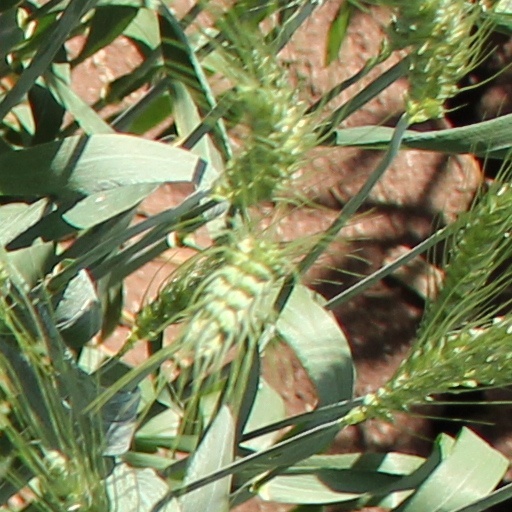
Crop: wheat